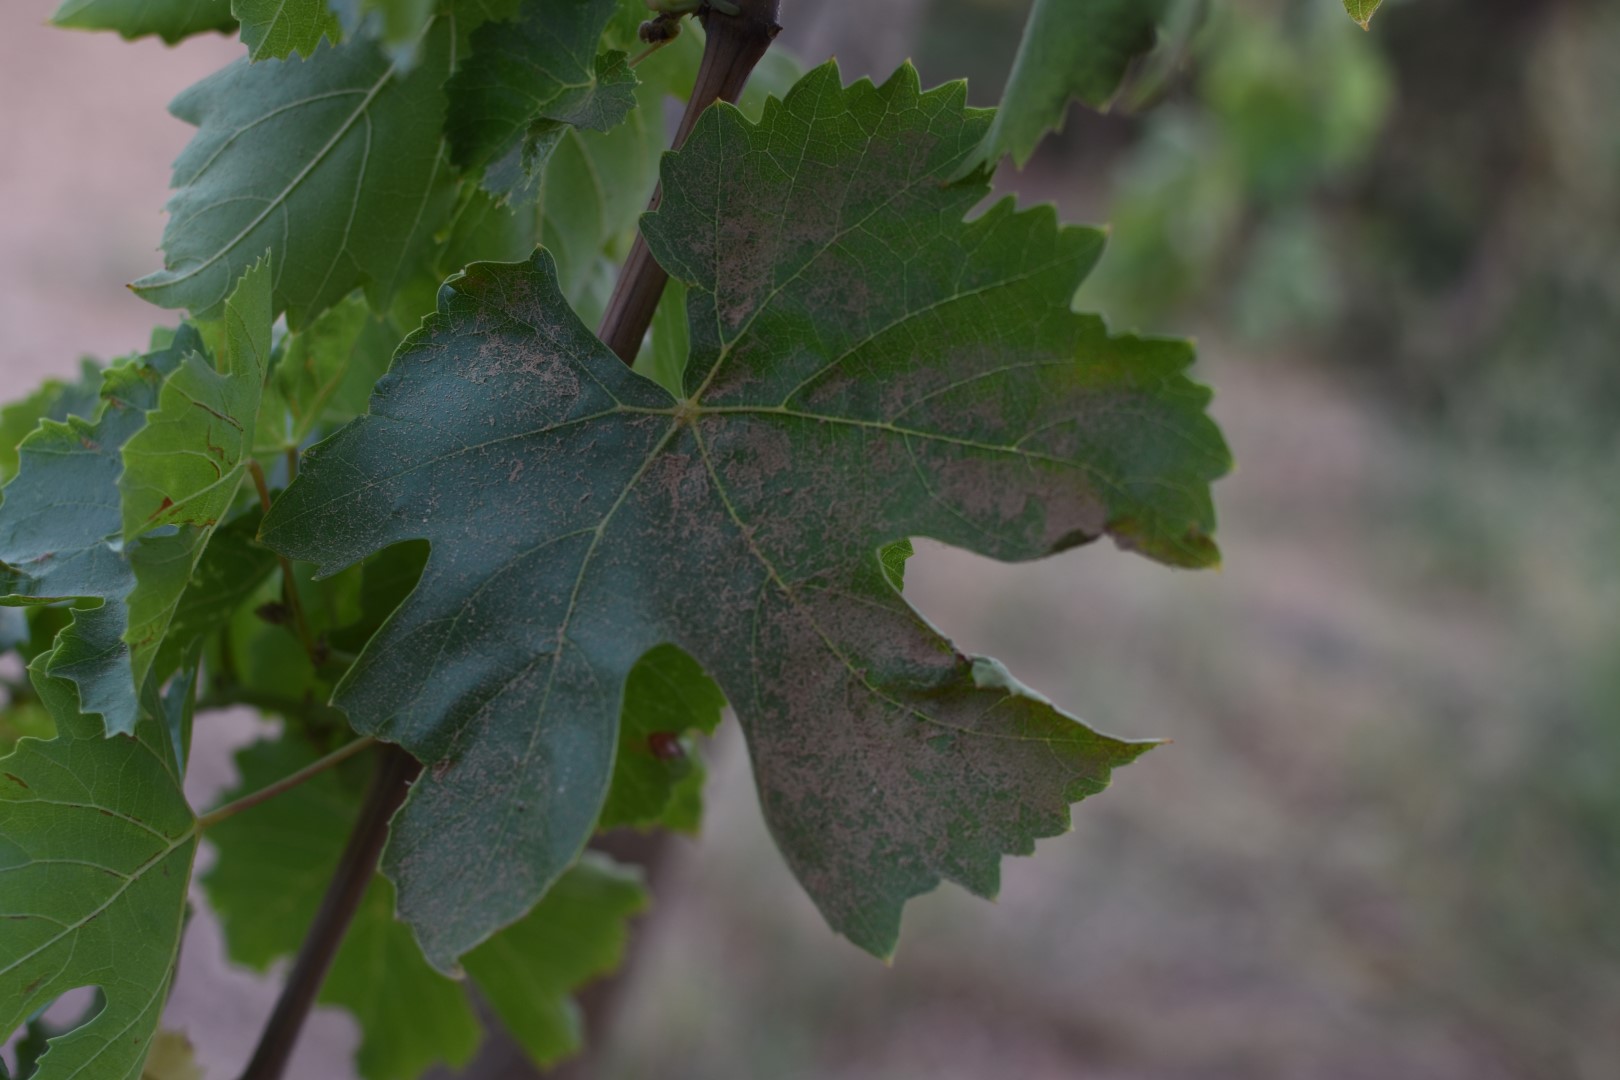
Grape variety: Thompson Seedless